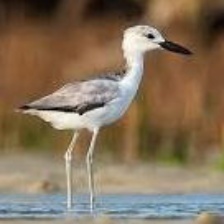
Species: CRAB PLOVER
Scientific name: DROMAS ARDEOLA